Cherokee Outlet

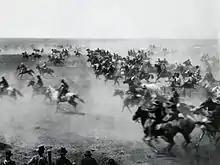
Photograph of the land rush by William S. Prettyman who participated in it and served as a mayor of Blackwell

The Cherokee Outlet and the actions of the cattlemen play a prominent role in a portion of the Matt Braun Western novel "The Kincaids". The names of the characters have been changed, but the basic actions taken are explored. The 1897 land run serves as the setting of films such as 1925's "Tumbleweeds" starting William S. Hart and 1939's "The Oklahoma Kid" starring James Cagney and Humphrey Bogart. In Mark Twain's 1896 comic novel “The American Claimant,” the naive character Washington Hawkins arrives in Washington, D.C., upon being appointed the Congressional delegate for the Cherokee Strip.